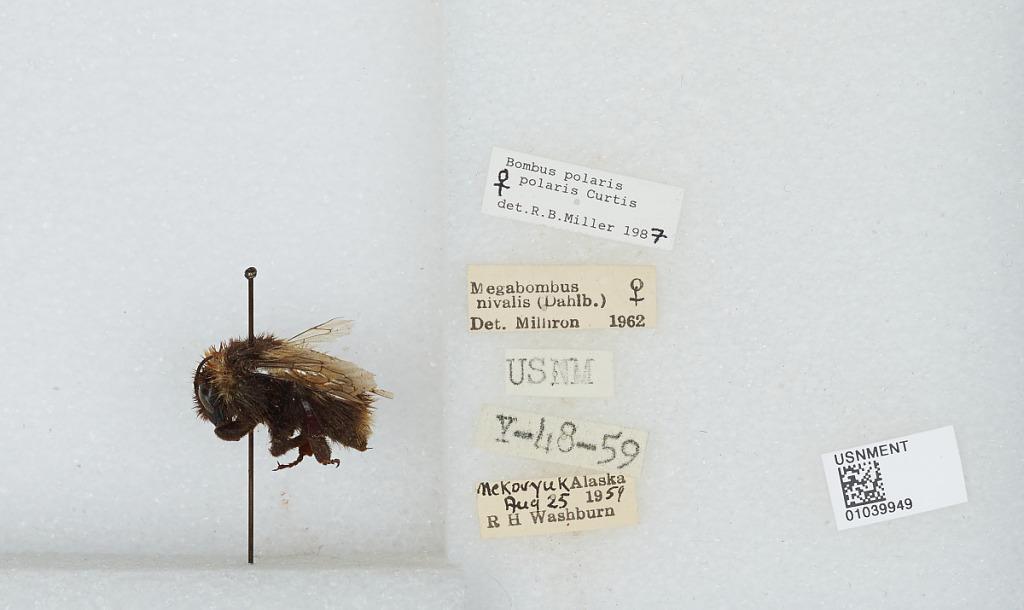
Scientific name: Bombus (Alpinobombus) polaris Curtis
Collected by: R. Washburn
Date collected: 1959-8-25
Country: United States
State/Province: Alaska
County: Bethel
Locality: Mekoryuk
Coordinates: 60.3892, -166.207
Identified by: Milliron